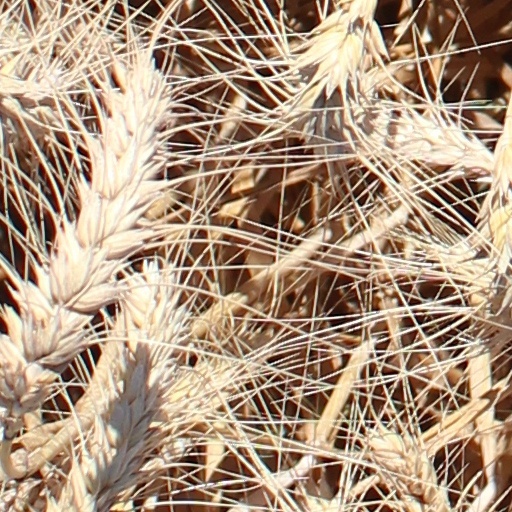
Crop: wheat